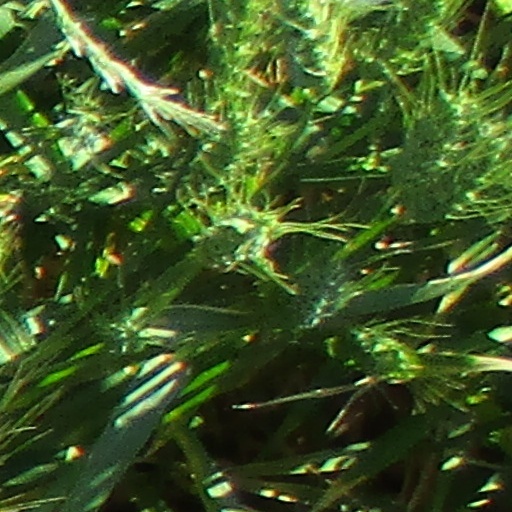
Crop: wheat